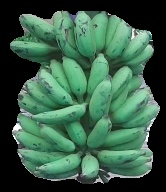
Variety: elakki-bale
Grade: grade3